Wolf Point, Chicago

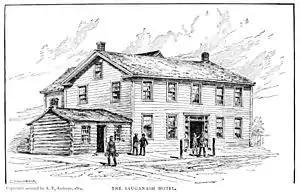
The Sauganash Hotel was Chicago's first hotel.

Mark Beaubien opened the Eagle Exchange Tavern in a log cabin on the south bank in 1829. In 1831 Beaubien added a frame addition and opened the Sauganash Hotel, Chicago's first hotel. Immediately adjacent to the hotel's public bar was Chicago's first drug store. Beaubien left the Sauganash Hotel in 1834, but the hotel continued in operation until it was destroyed by a fire in 1851. In 1837, the hotel hosted the first Chicago theatre company in a converted dining room. The site of the Sauganash Hotel was redeveloped as the Wigwam in 1860; the site today is at 191 North Wacker and is designated as a Chicago Landmark.